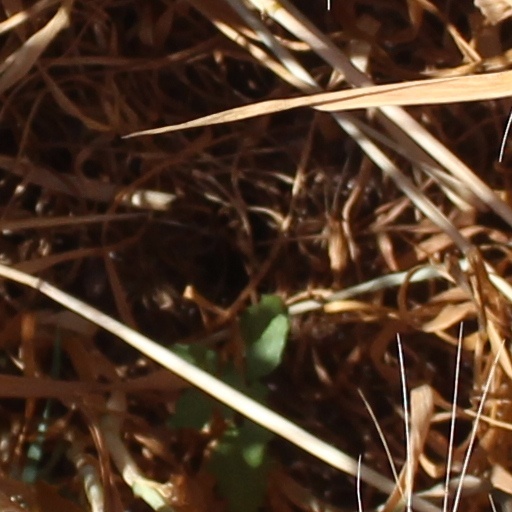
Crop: wheat